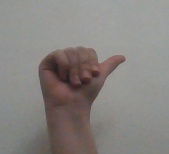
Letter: dhad